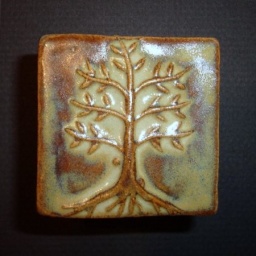
Shown in Autumn Glaze. Emily Ulm artisan tiles made into cabinet knobs, drawer pulls, robe hooks and drapery hardware.